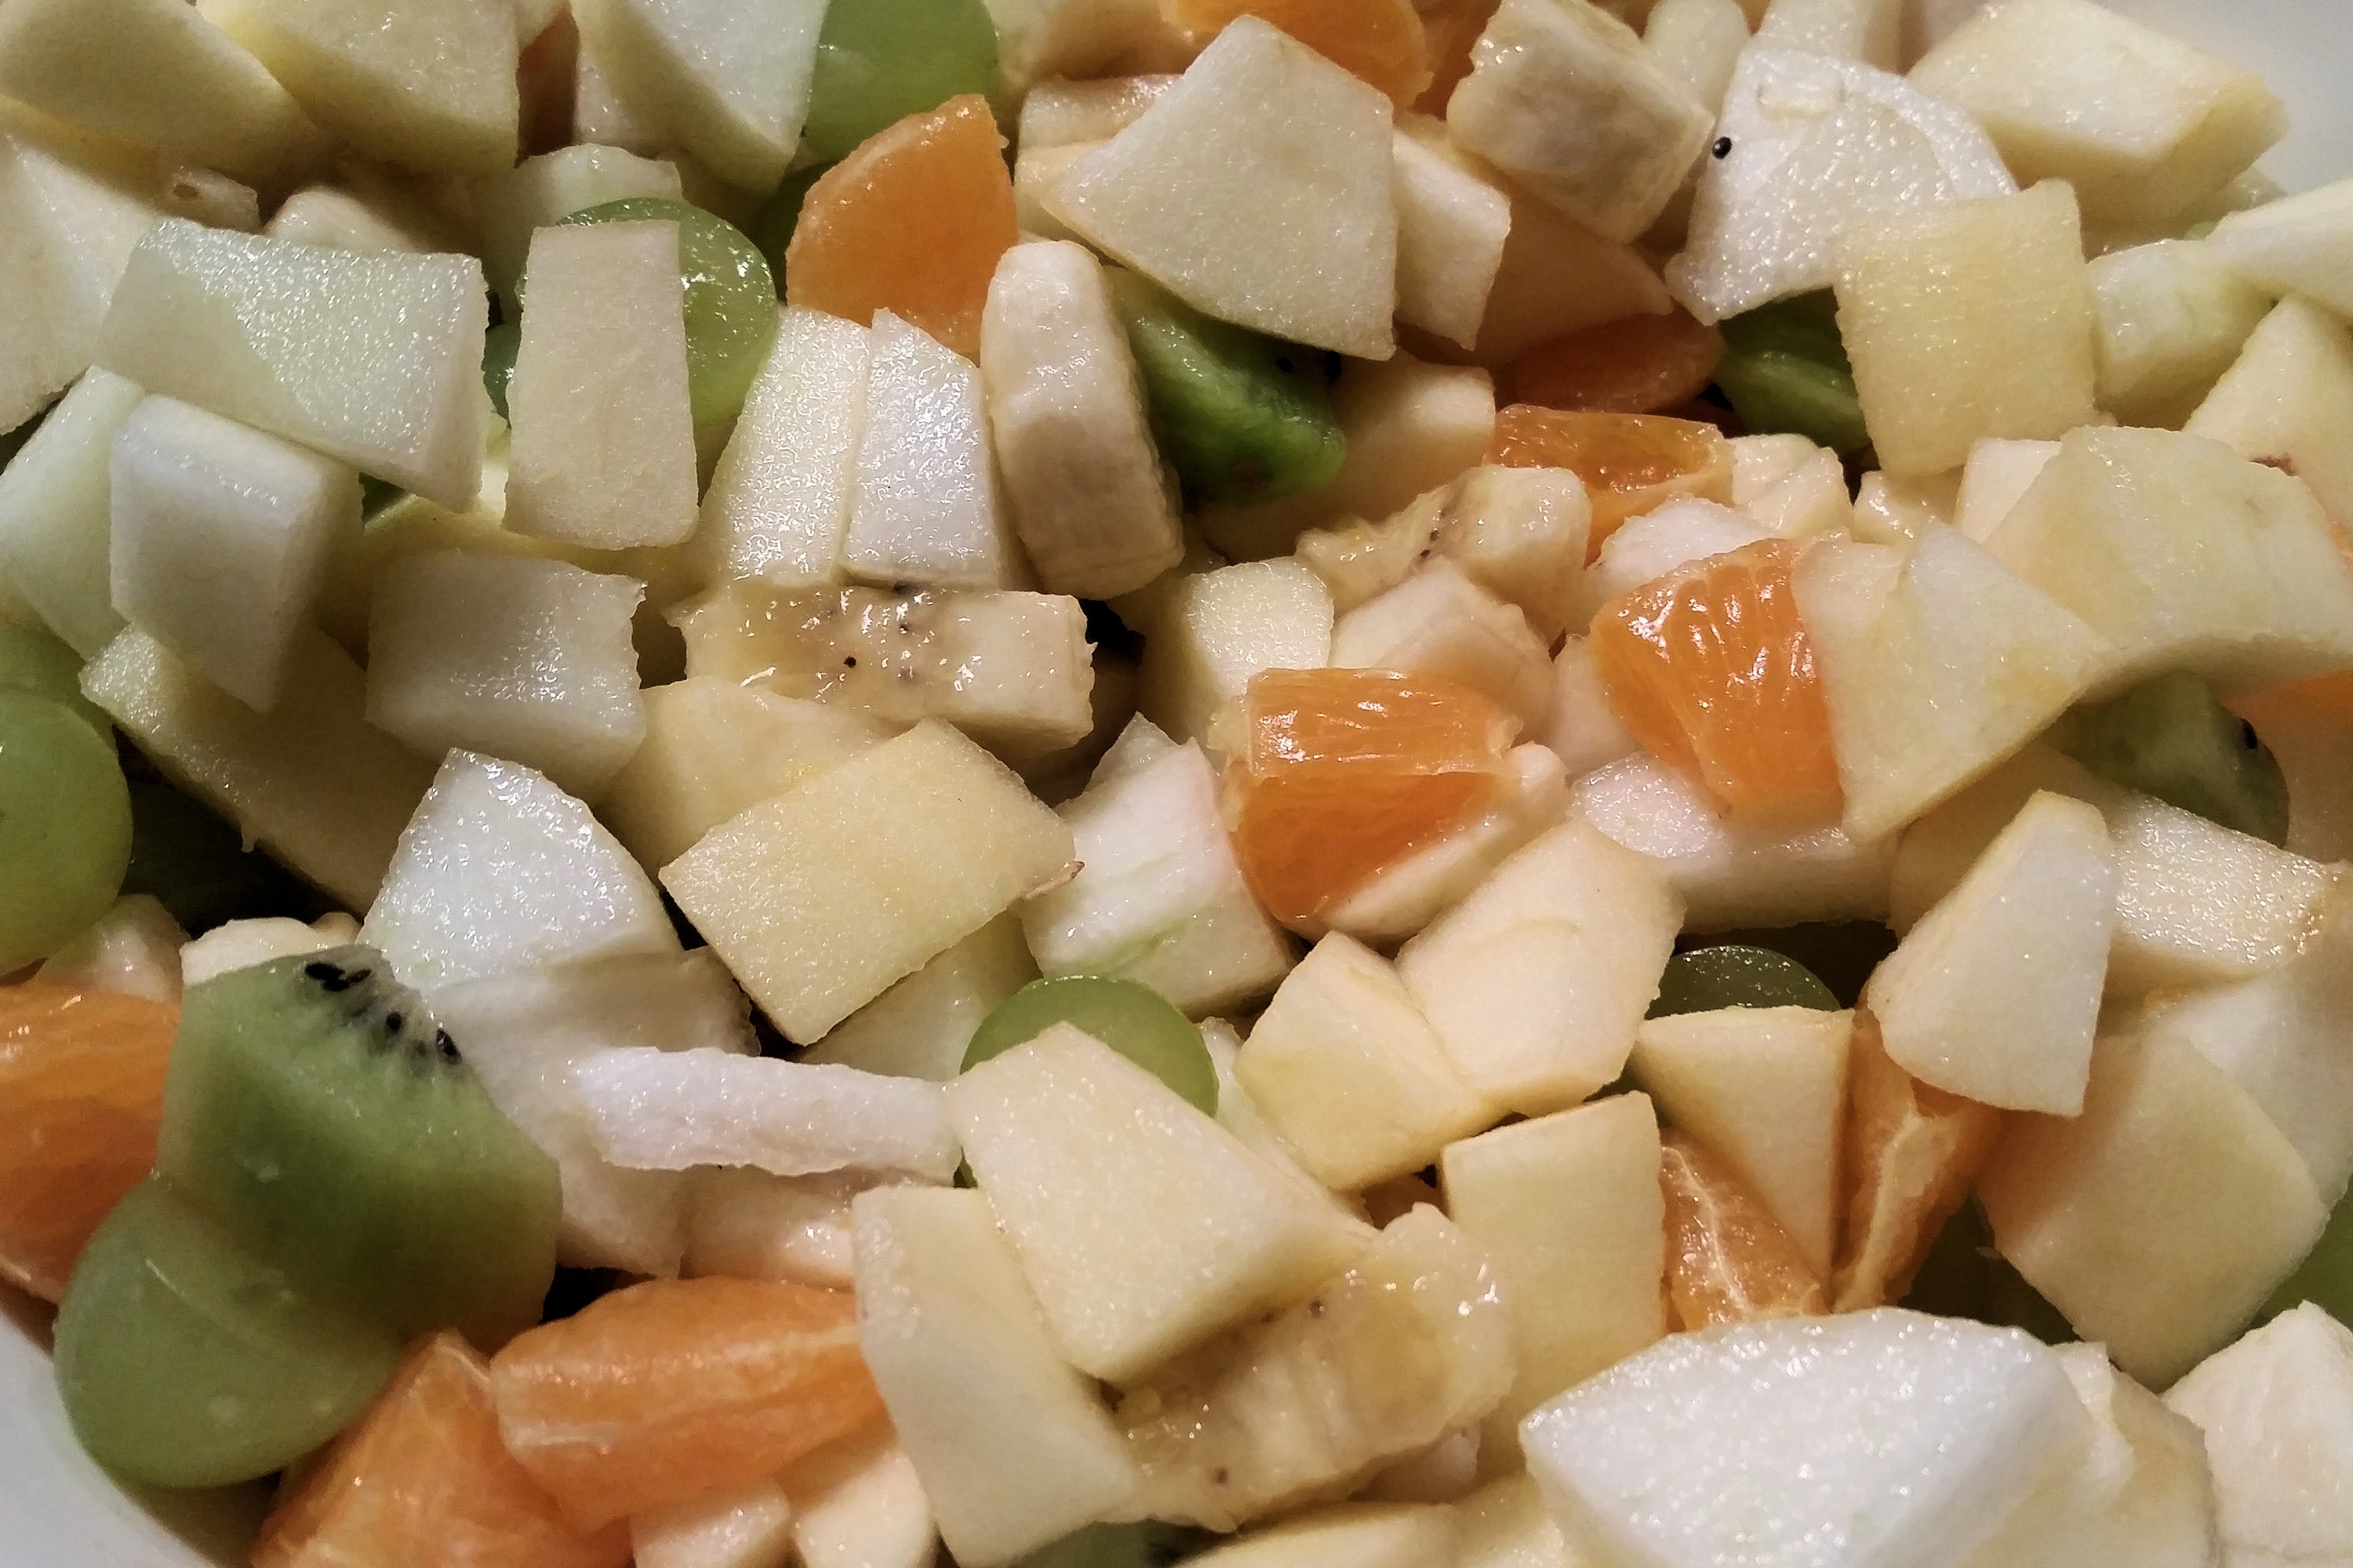
apple, plant, grape, fruit, sweet, orange, dish, food, salad, green, produce, vegetable, banana, pear, healthy, cuisine, kiwi, fruits, frisch, scrap, cucurbita, flowering plant, fruit salad, land plant